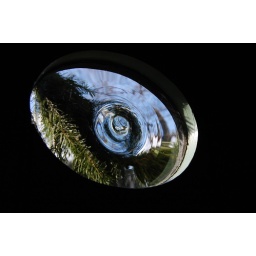
found in the front door of Leftovers house